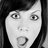
Emotion: surprise